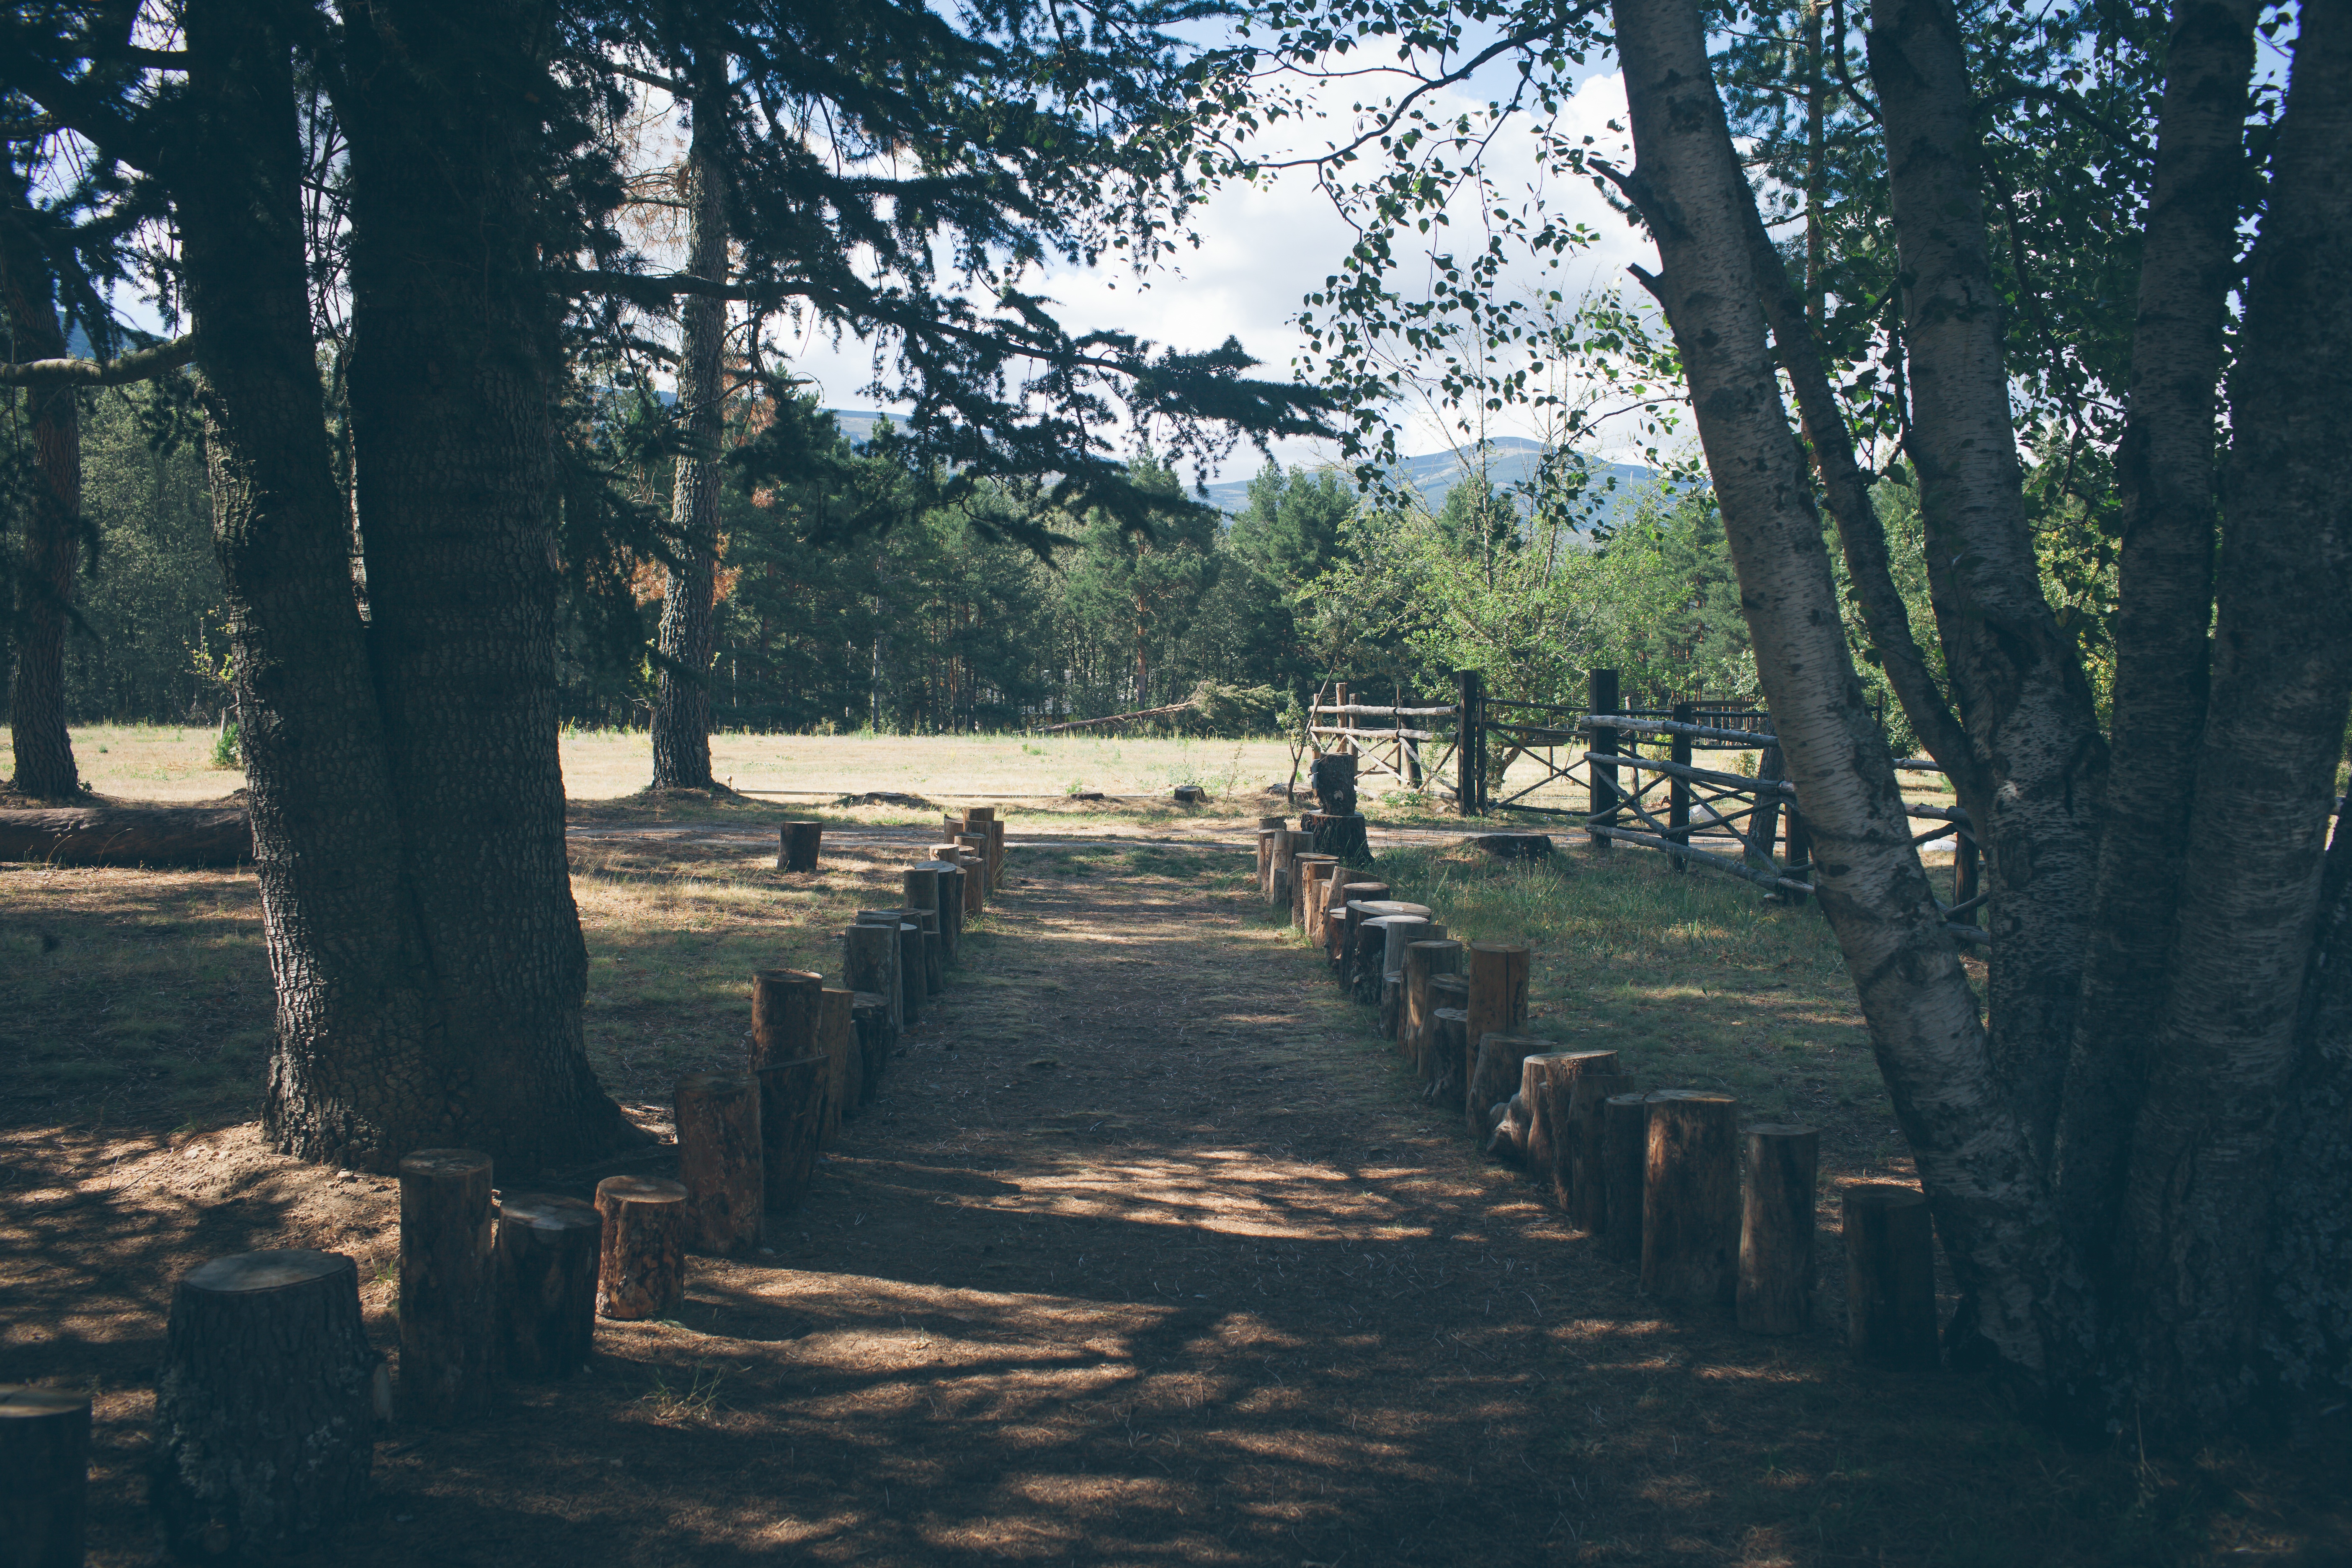
tree, nature, forest, wilderness, sunlight, morning, park, woodland, habitat, rural area, natural environment, woody plant